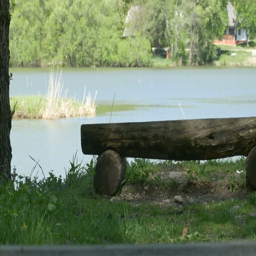
rustic bench for tourists near a lake in summer day